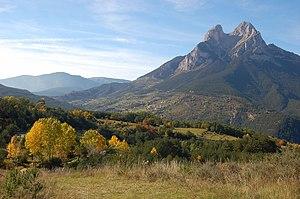
Les Pré-Pyrénées sont un ensemble de plissements rocheux de la chaîne des Pyrénées, de moyenne altitude se situant de part et d'autre de la ligne centrale des hauts sommets. En tant que système montagneux, les Pré-Pyrénées font partie intégrante de la chaîne des Pyrénées dont ils forment les contreforts.
Le massif du Pedraforca, ou simplement Pedraforca, est un massif de montagne de la chaîne des Pyrénées dans les provinces de Lérida et Barcelone, en Catalogne, en Espagne. Il mesure 5,6 km de long pour 5,6 km de large, et culmine au Pollegó Superior à 2 506 mètres. À cause de la nature sédimentaire de ses roches et de sa position avancée par rapport à la zone centrale des Pyrénées, le massif du Pedraforca fait partie du contrefort pré-pyrénéen. Géologiquement parlant, le massif se situe dans la zone sud-pyrénéenne.